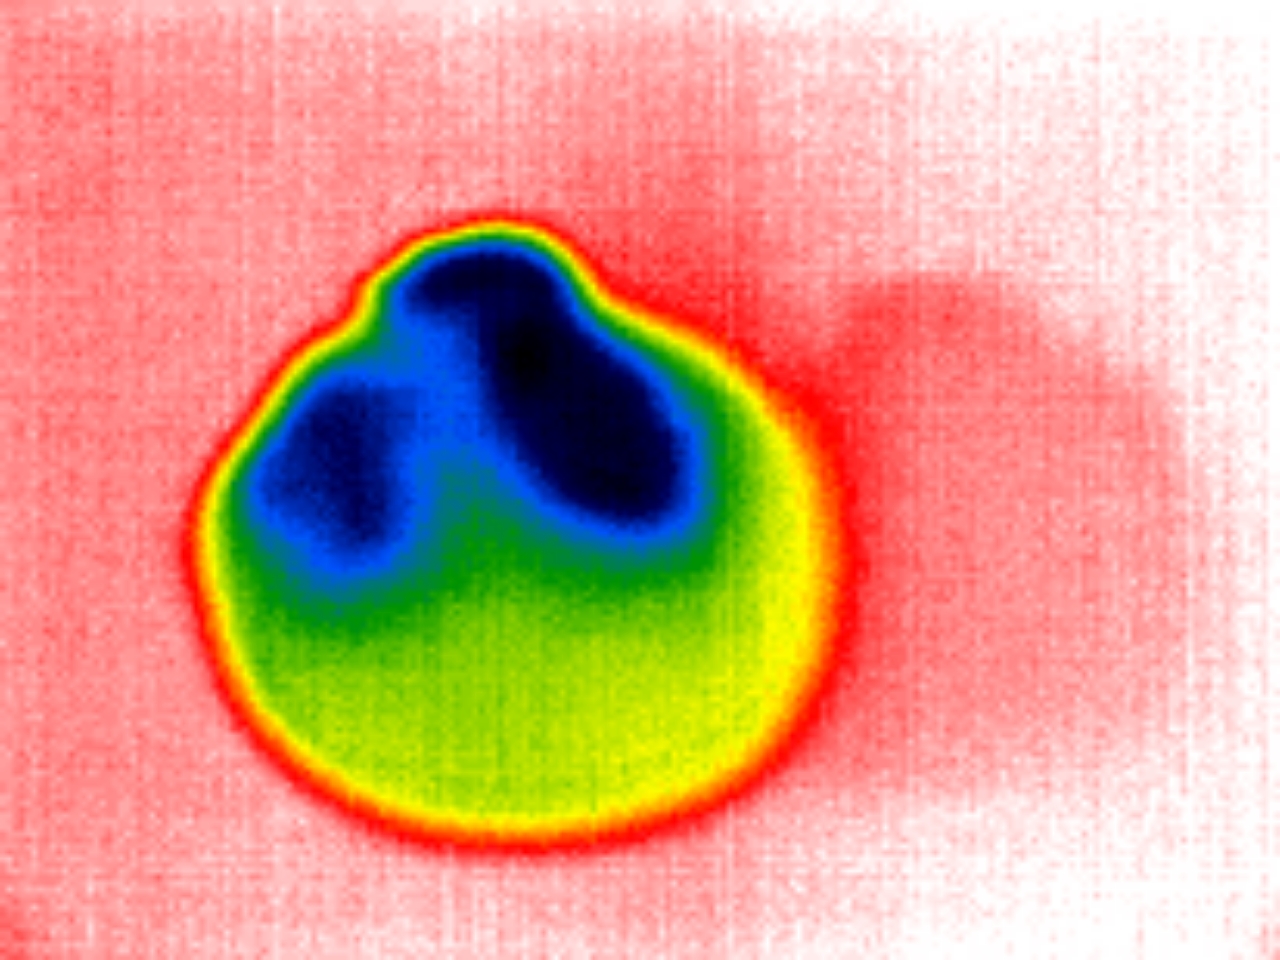
Label: Major Defect